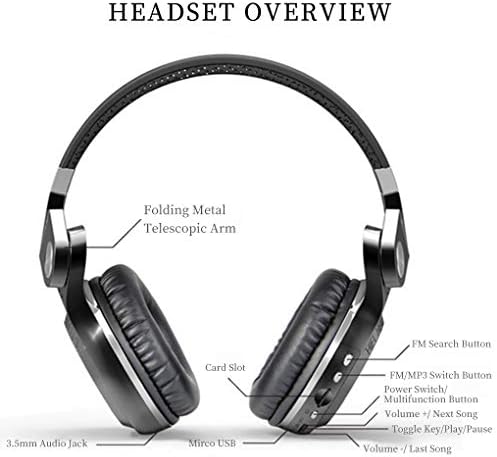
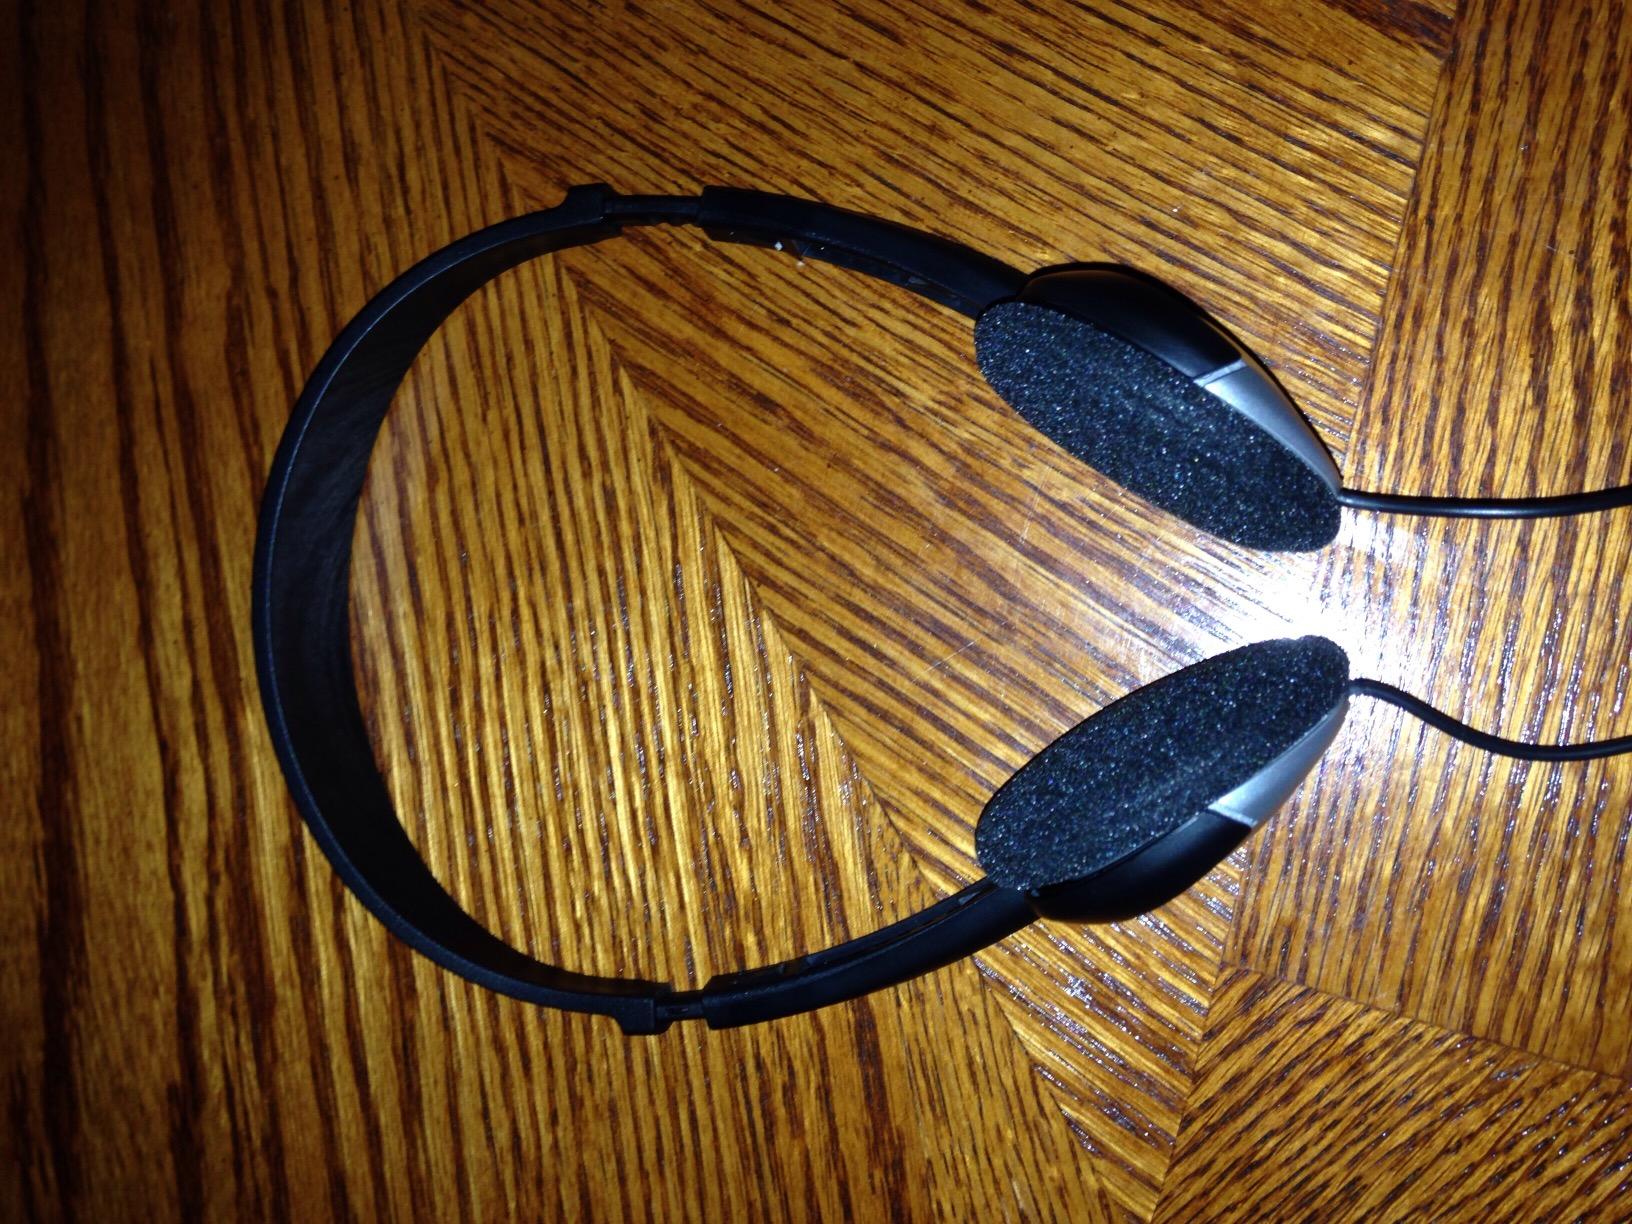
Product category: headphones
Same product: no